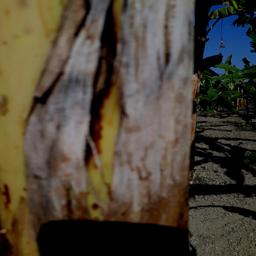
Label: PSEUDOSTEM WEEVIL